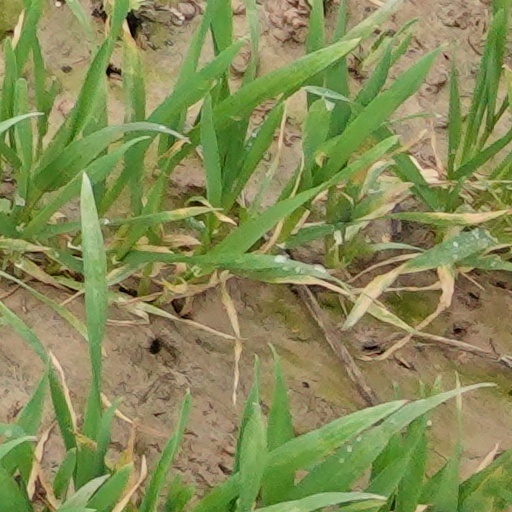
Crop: wheat